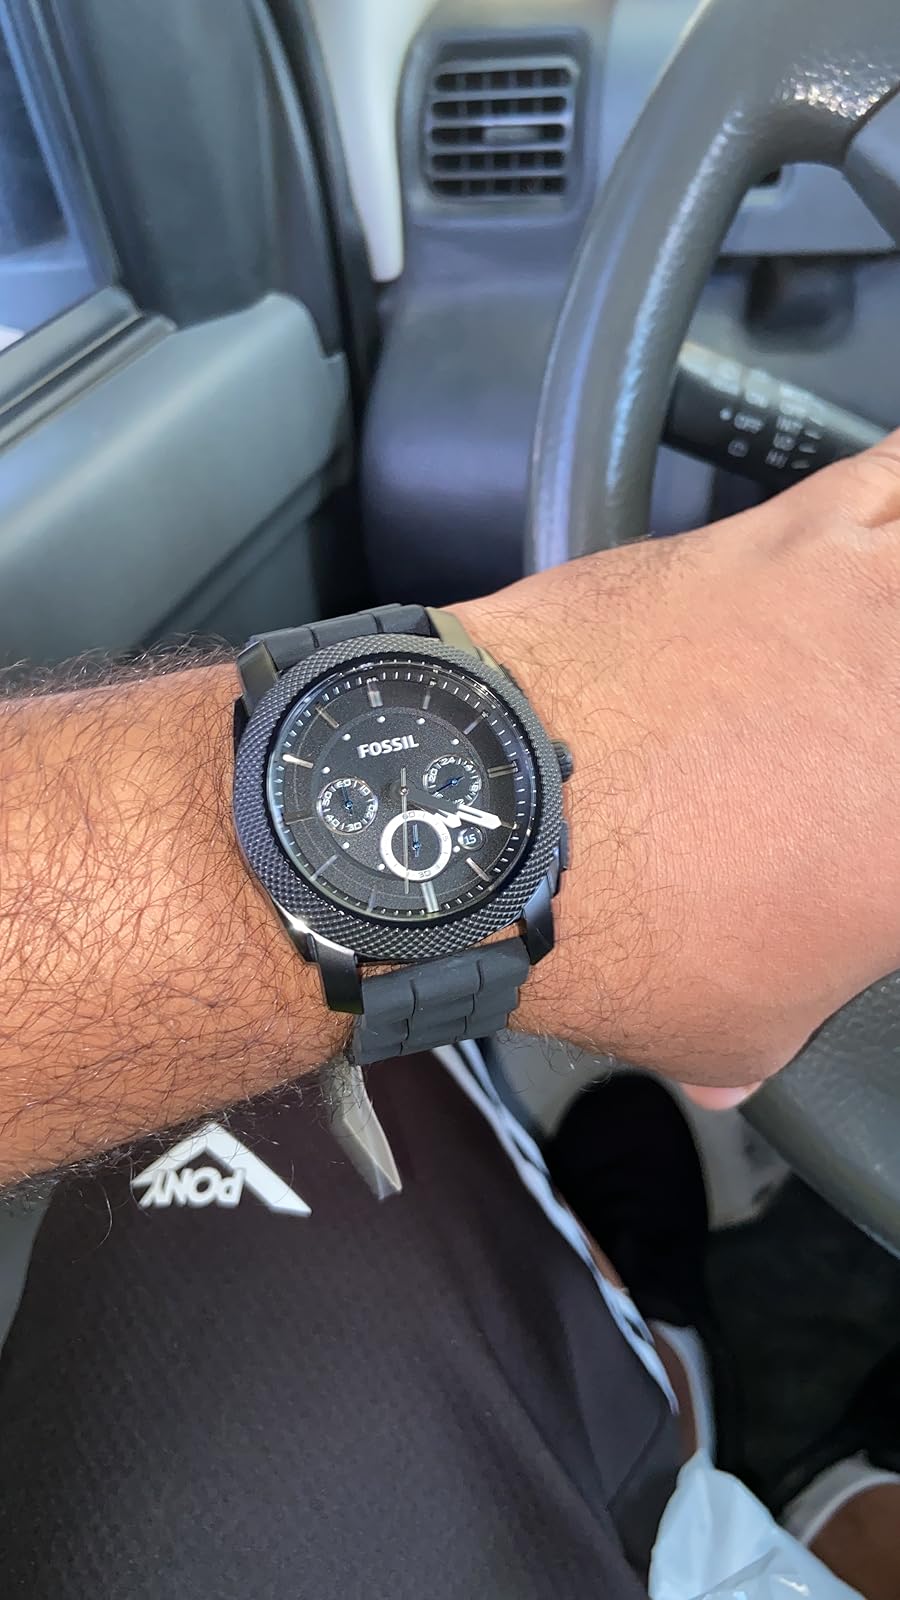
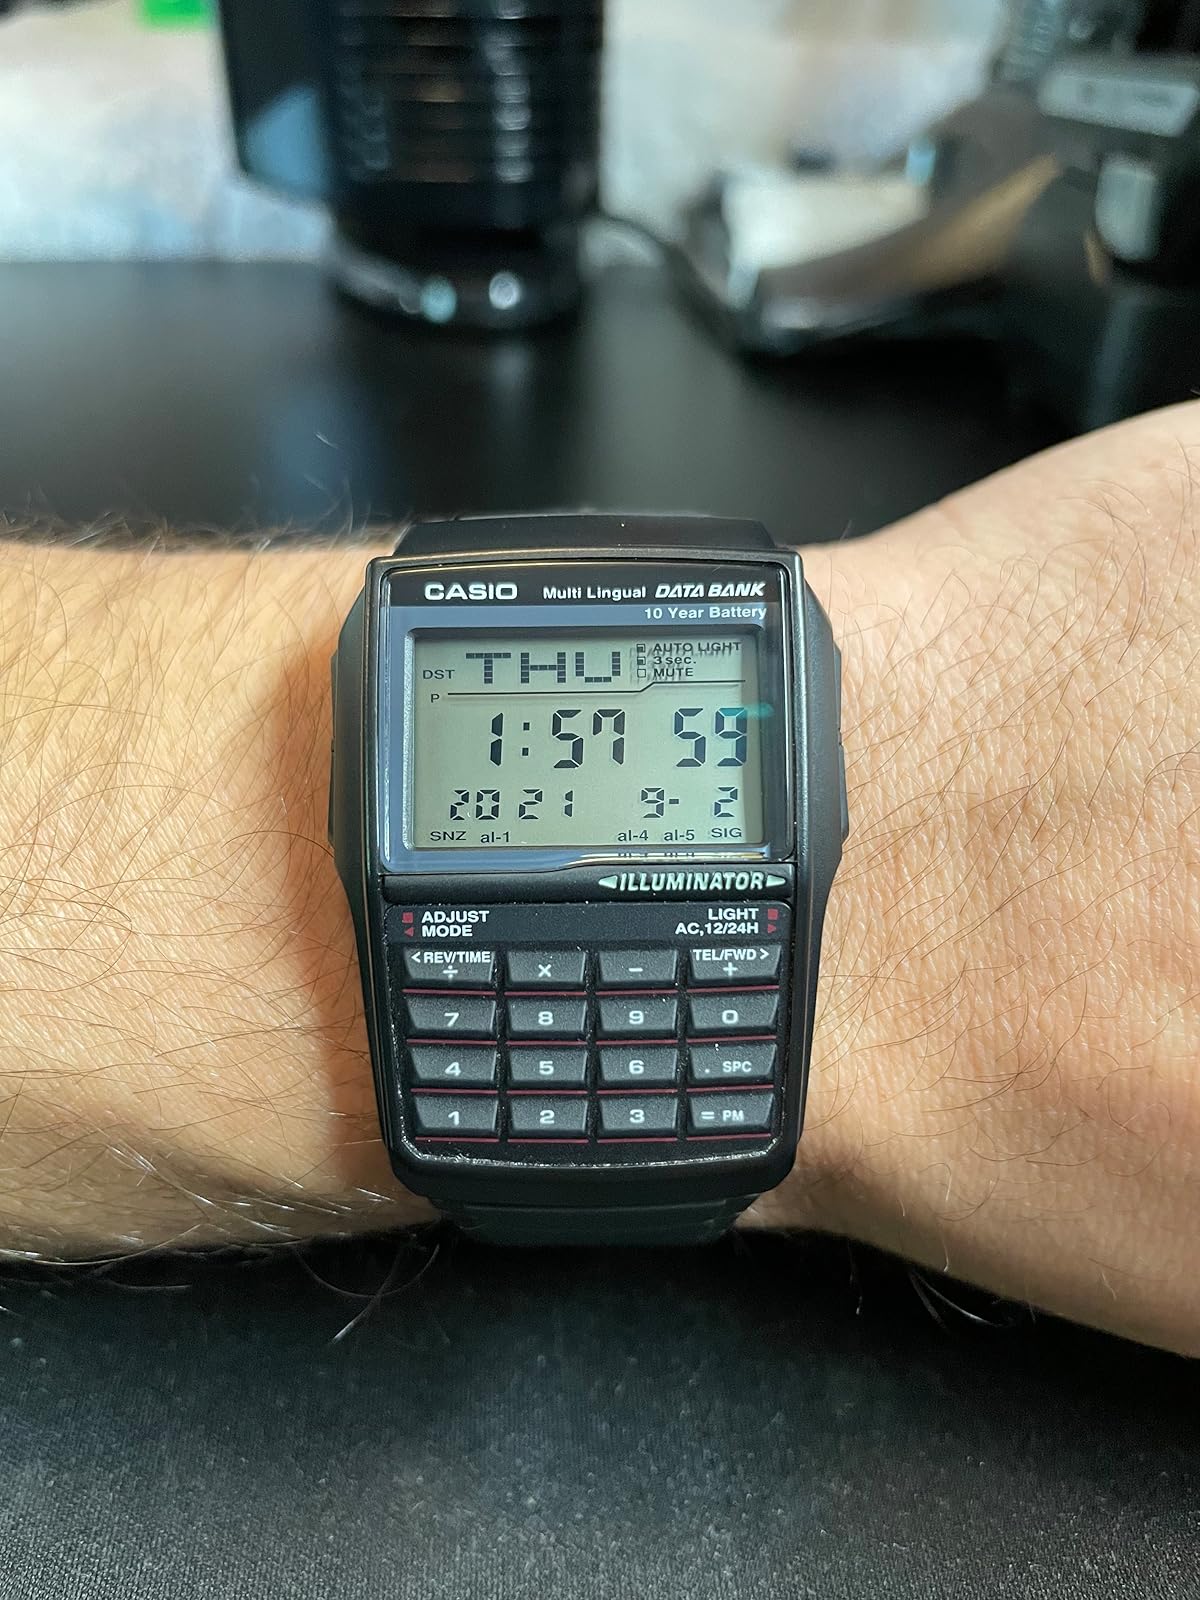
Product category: accessories_watch
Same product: no